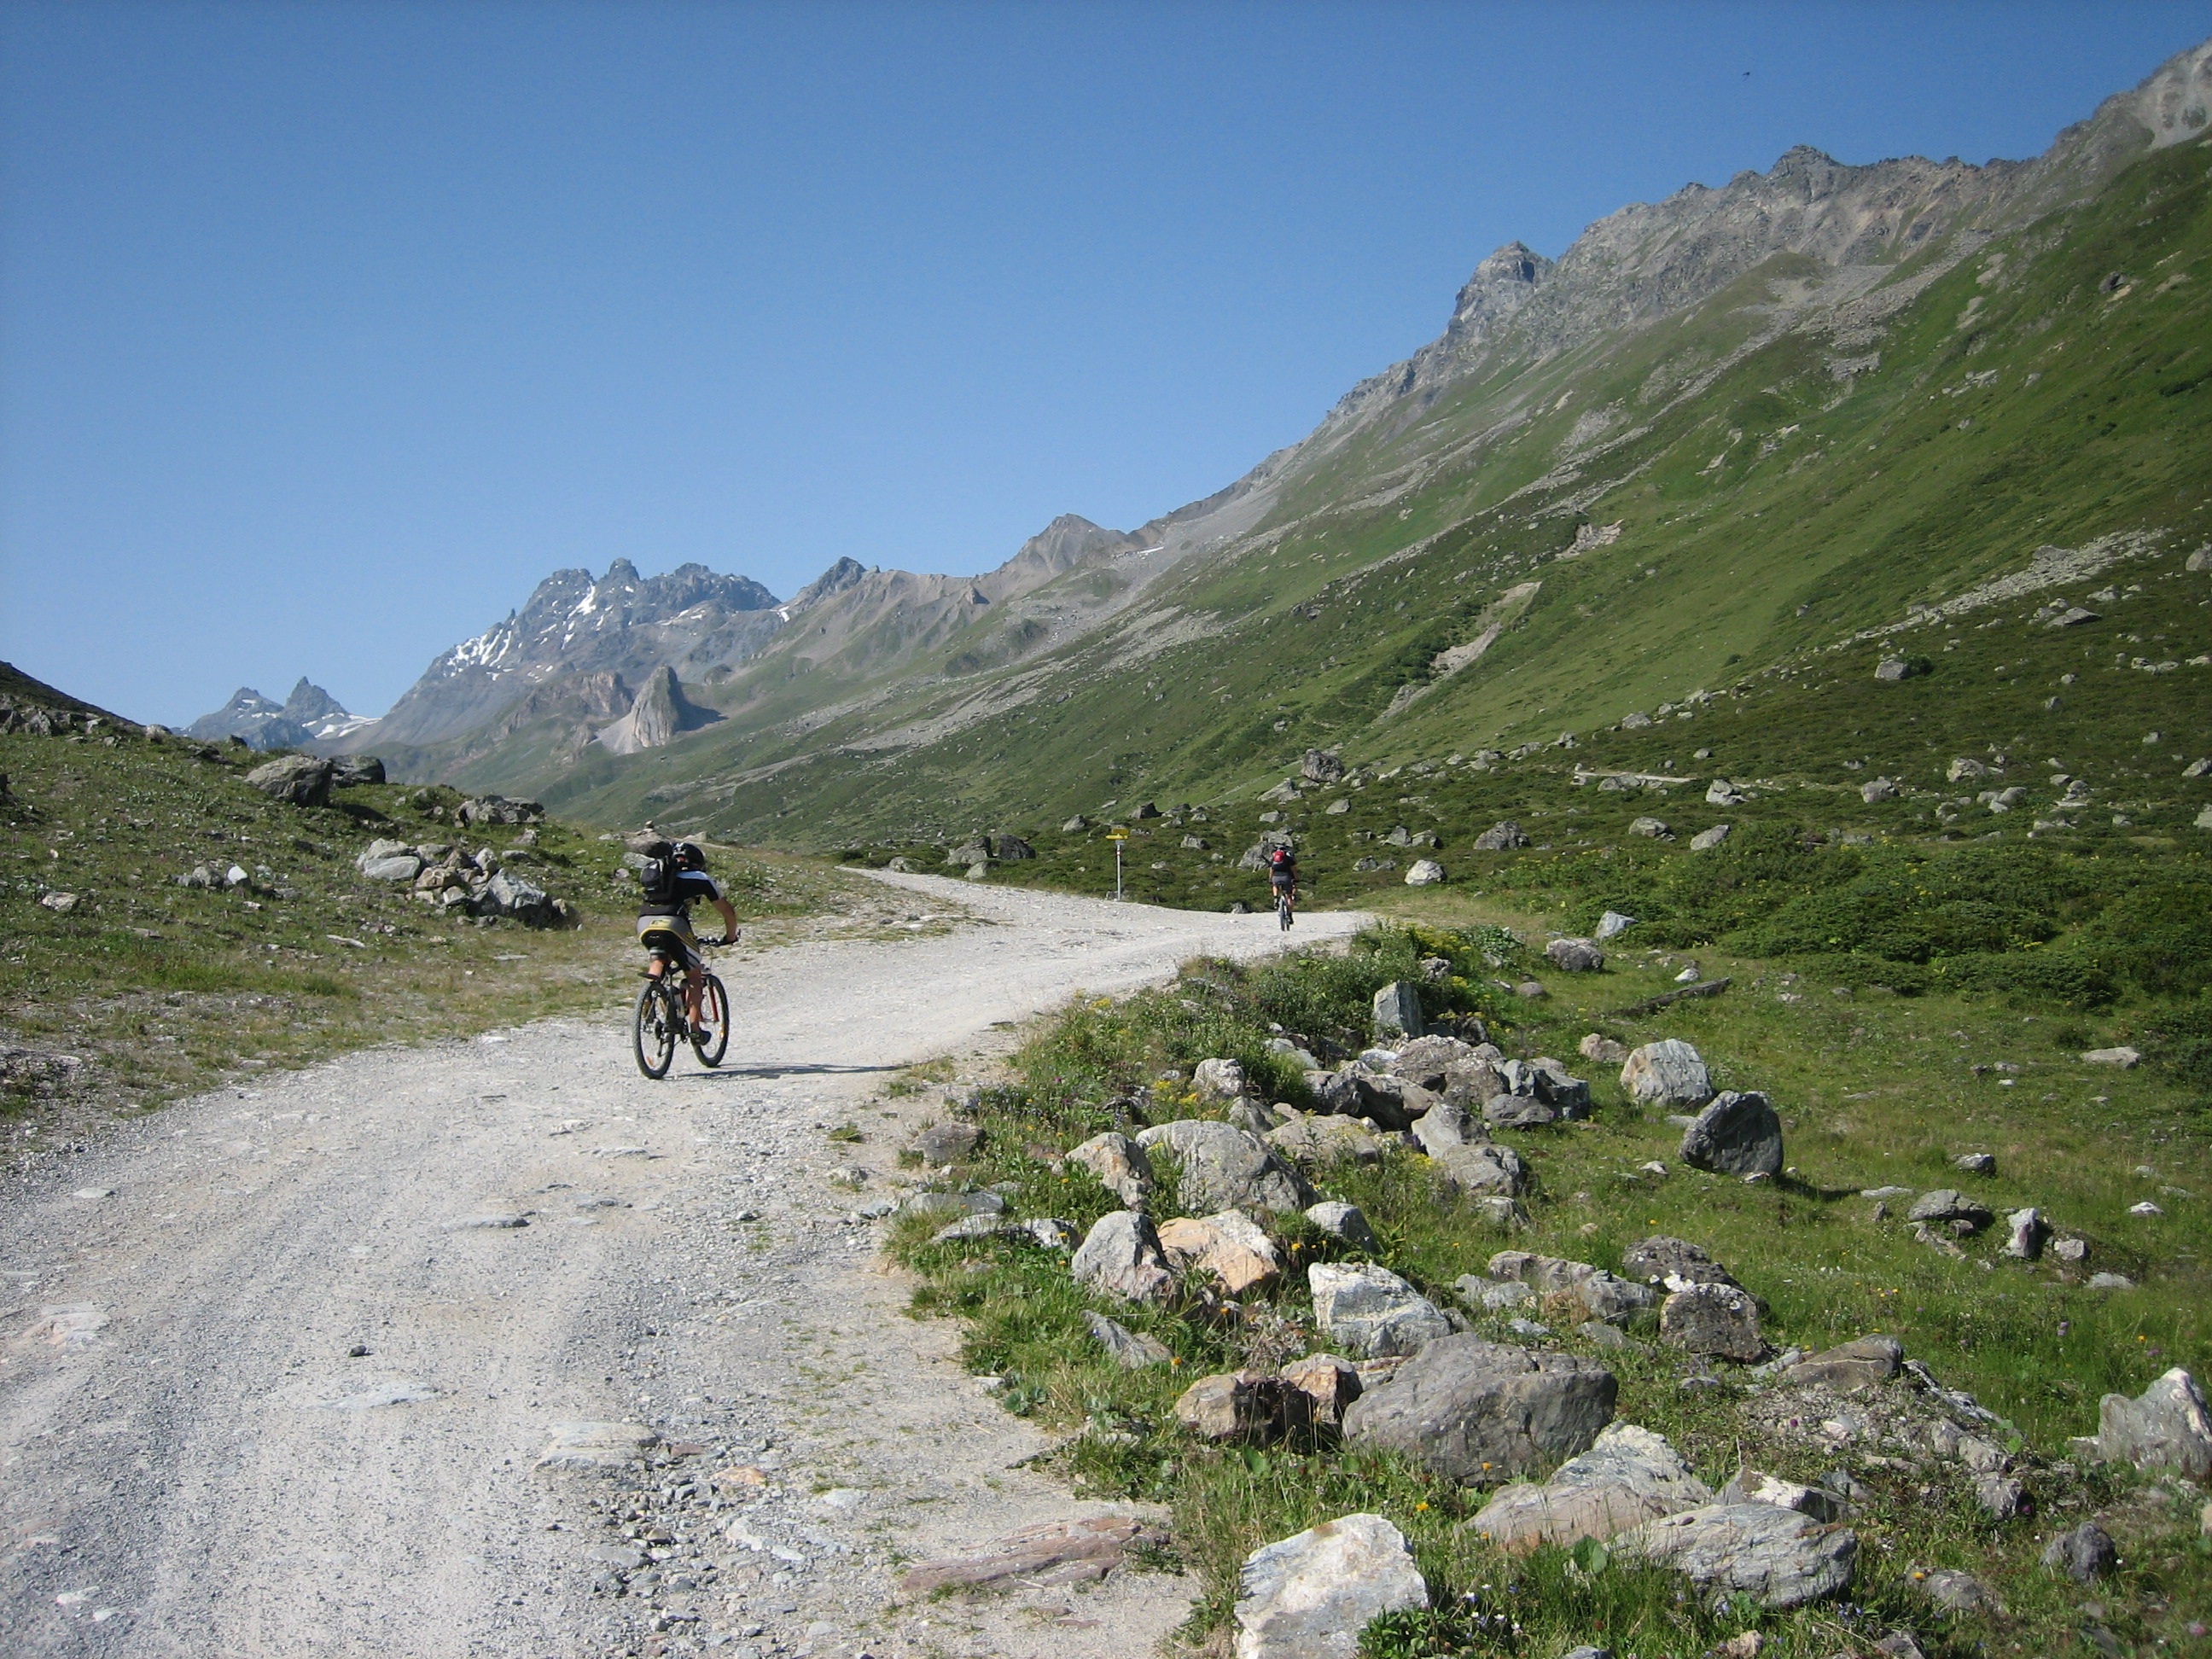
landscape, nature, wilderness, walking, mountain, hiking, trail, sport, hill, adventure, bike, valley, mountain range, highland, ridge, mountain bike, cycling, sports, mountains, alps, backpacking, plateau, fell, away, mountain biking, landform, mtb, mountain pass, transalp, bergsport, mountainous landforms